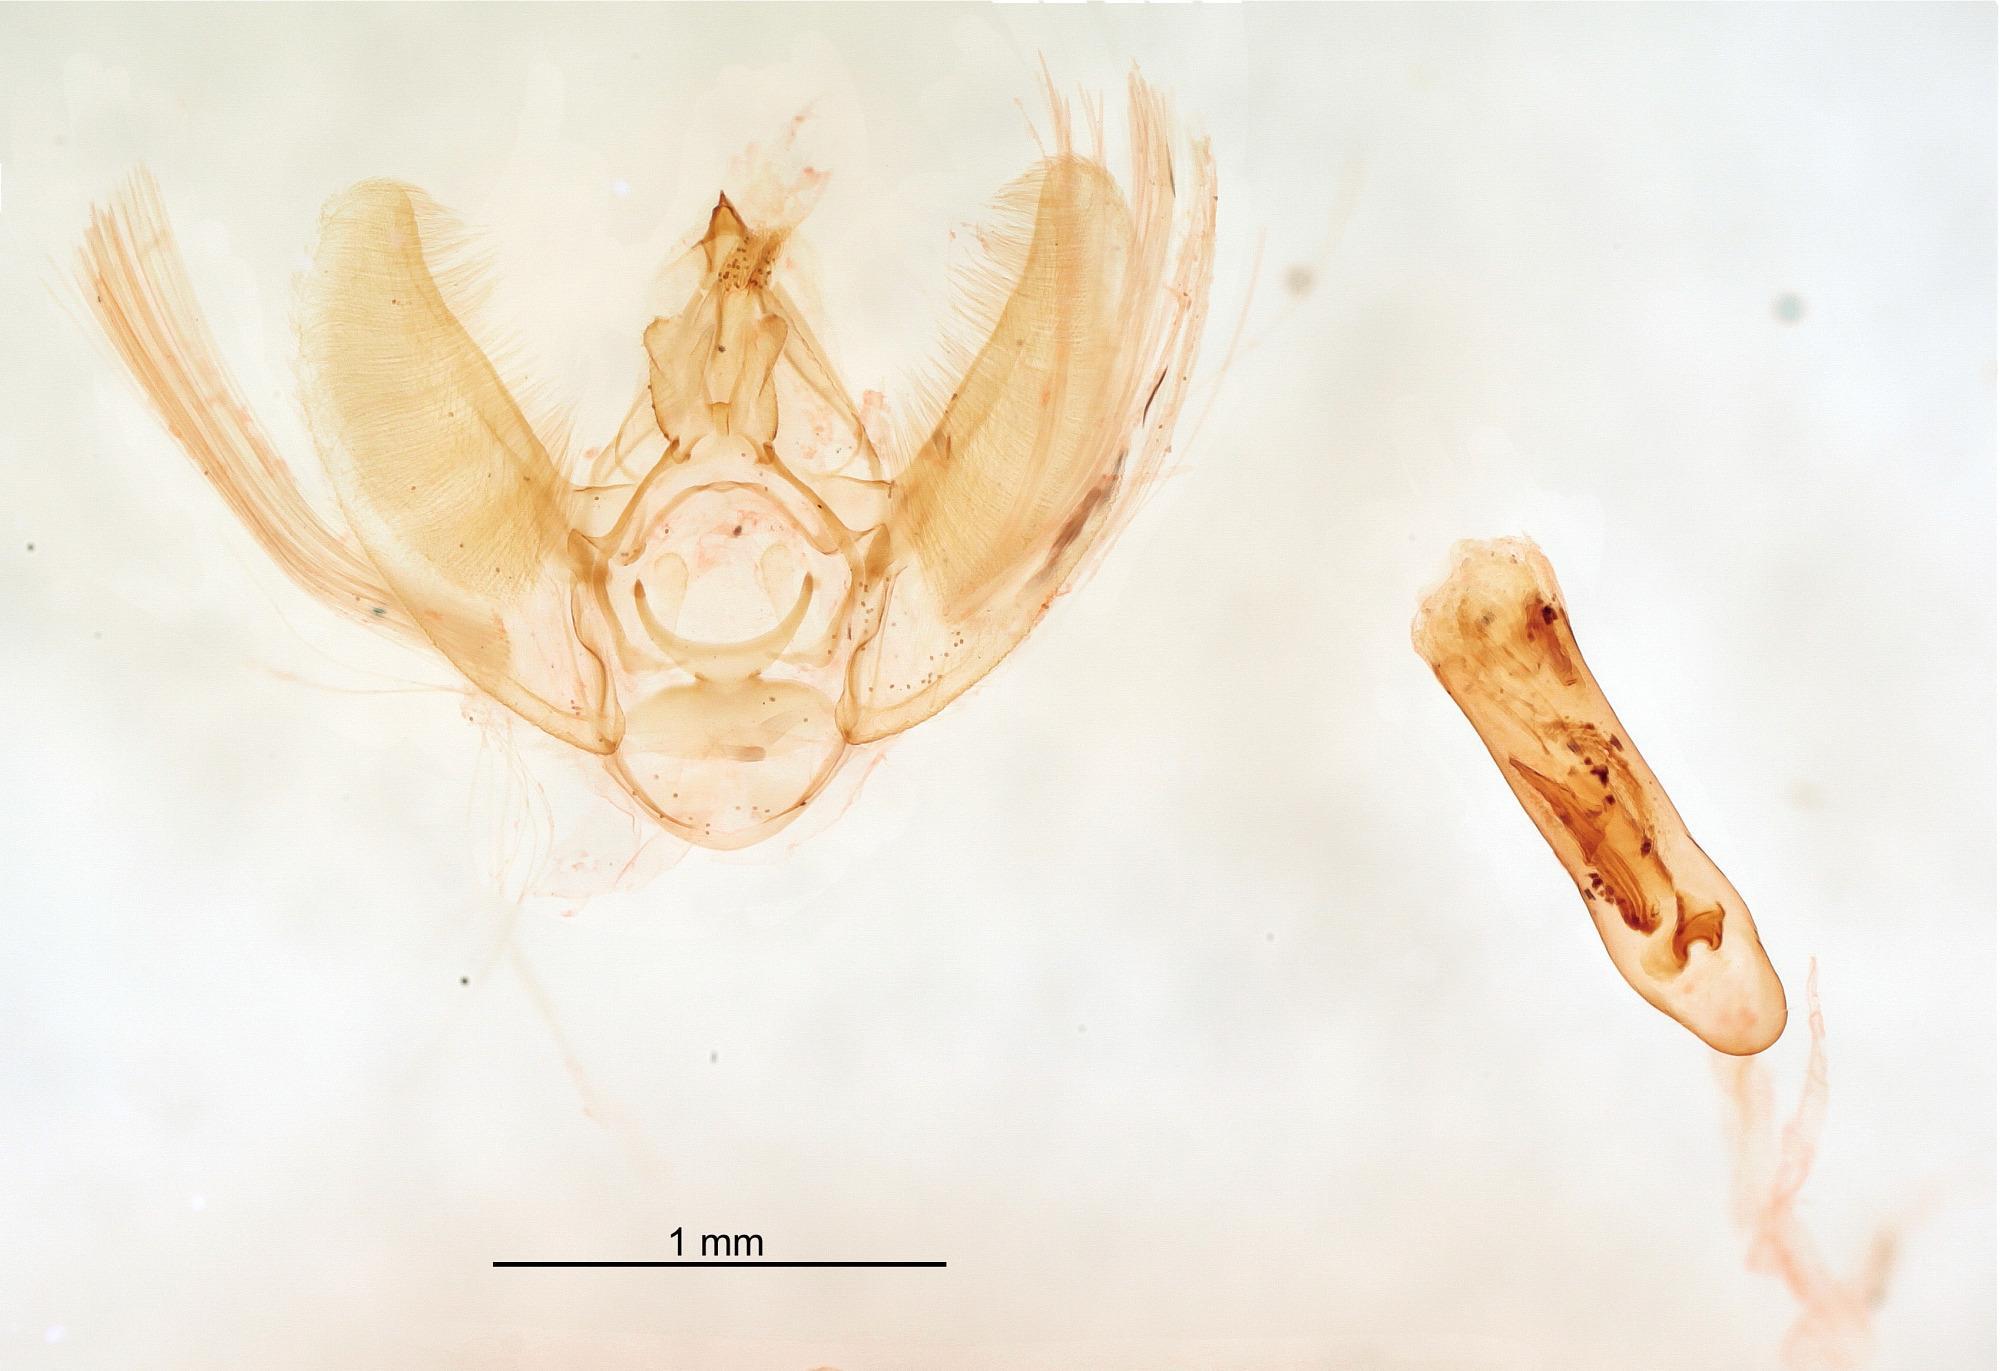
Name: Nasusina insipidata
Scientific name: Nasusina insipidata Pearsall, 1910
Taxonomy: Animalia, Arthropoda, Insecta, Lepidoptera, Geometridae, Larentiinae
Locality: Las Vegas, San Miguel, New Mexico, United States